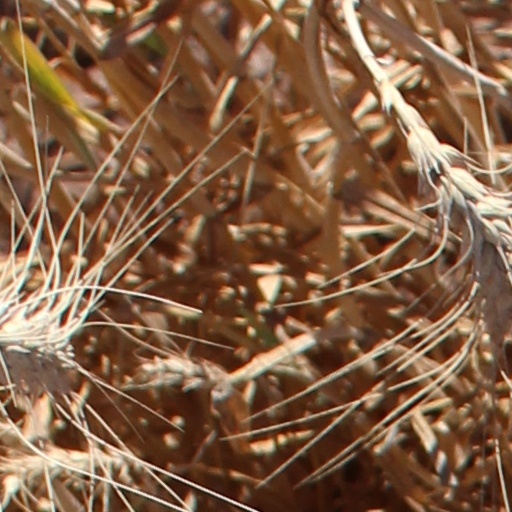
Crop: wheat